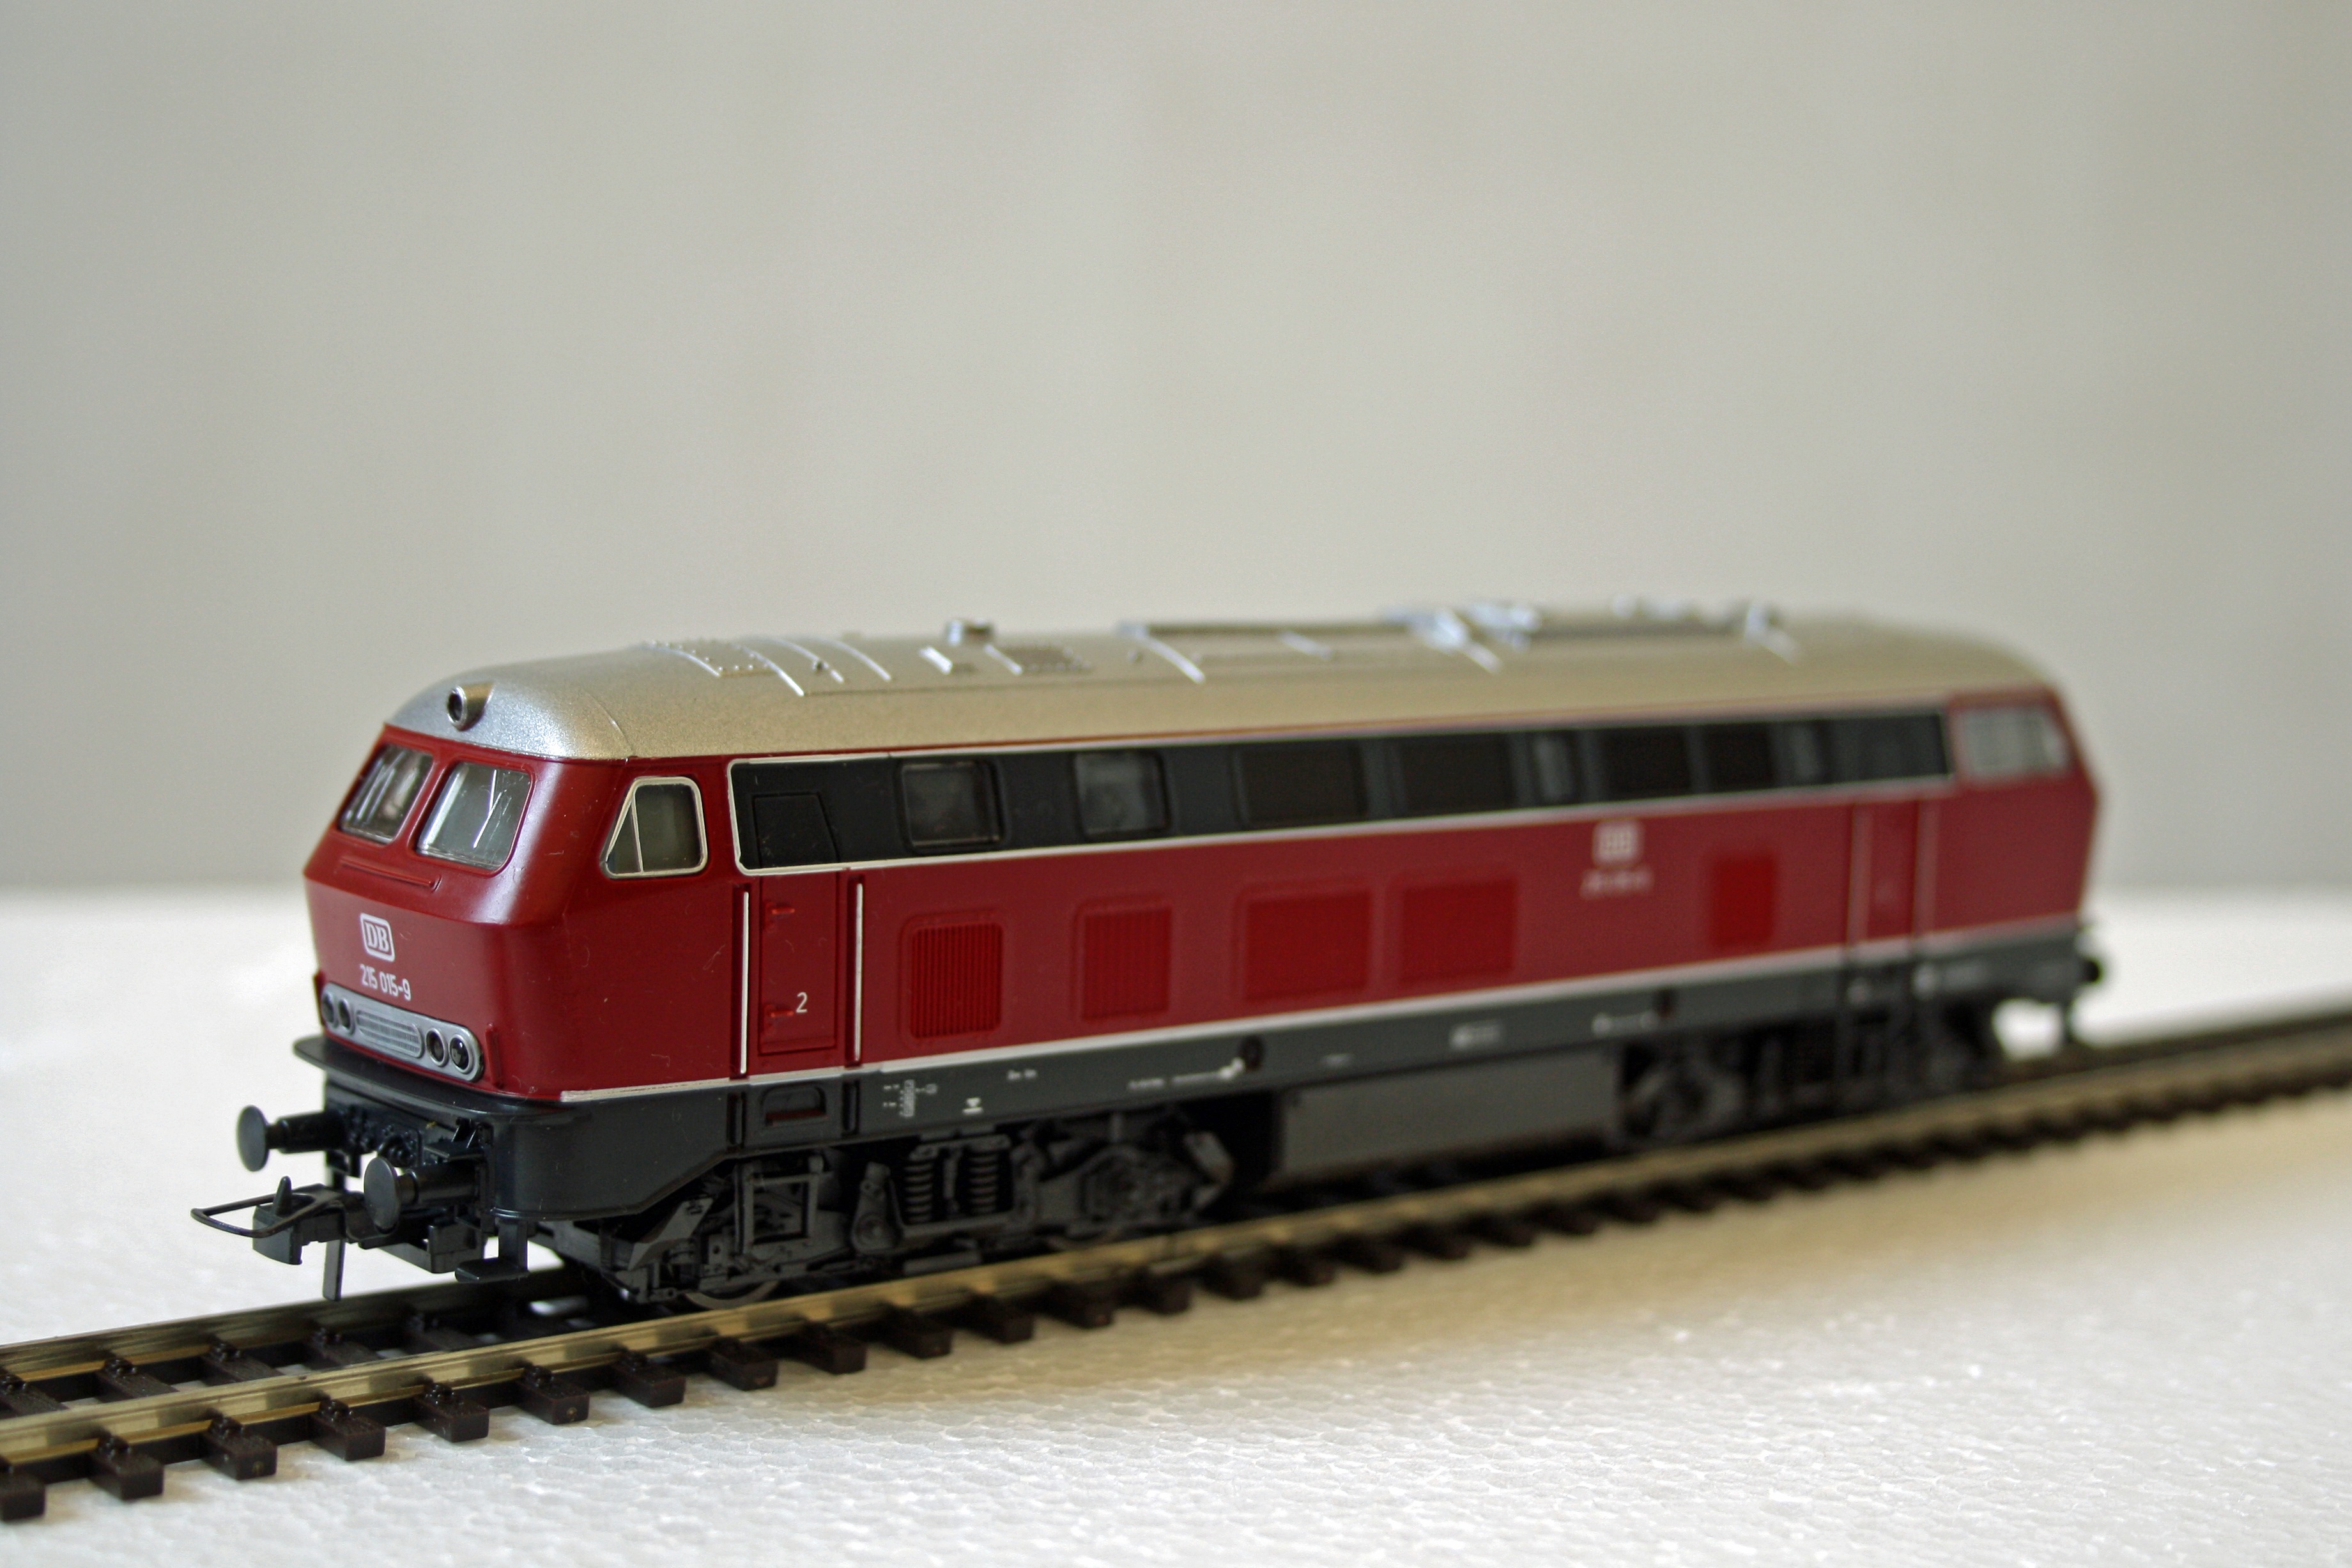
railway, train, transport, vehicle, public transport, locomotive, toys, roco, rail transport, electric locomotive, diesel locomotive, model car, model railway, land vehicle, model train, h0, scale model, rolling stock, railroad car, passenger car, scale h0, 1960 years